Steffisburg

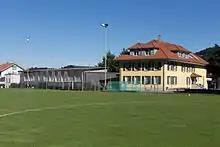
Erlen school house in Steffisburg

In Steffisburg about 59.6% of the population have completed non-mandatory upper secondary education, and 17.7% have completed additional higher education (either university or a "Fachhochschule"). Of the 1,606 who had completed some form of tertiary schooling listed in the census, 75.7% were Swiss men, 18.9% were Swiss women, 4.0% were non-Swiss men and 1.4% were non-Swiss women.